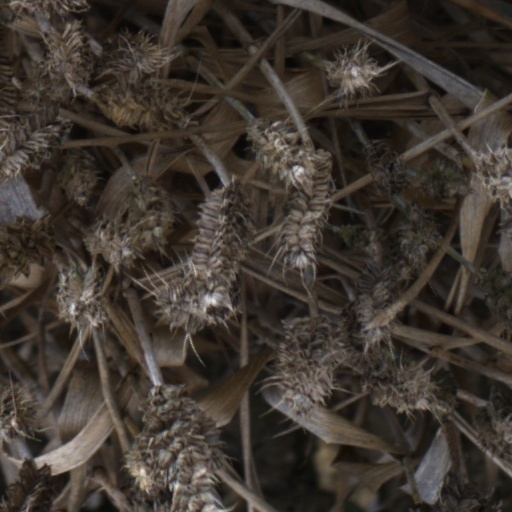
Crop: wheat